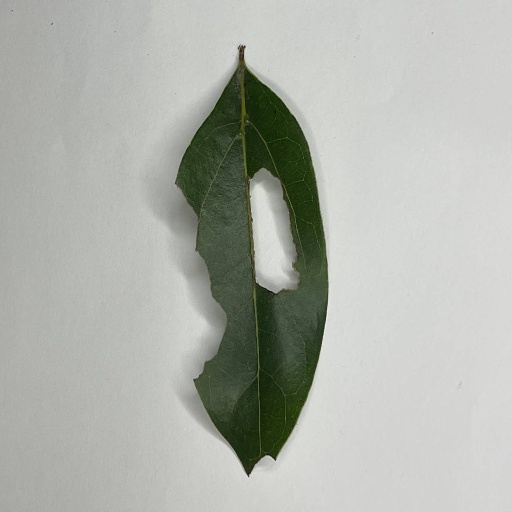
Species: Camphor
Leaf condition: Shot Hole